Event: Nepal Earthquake
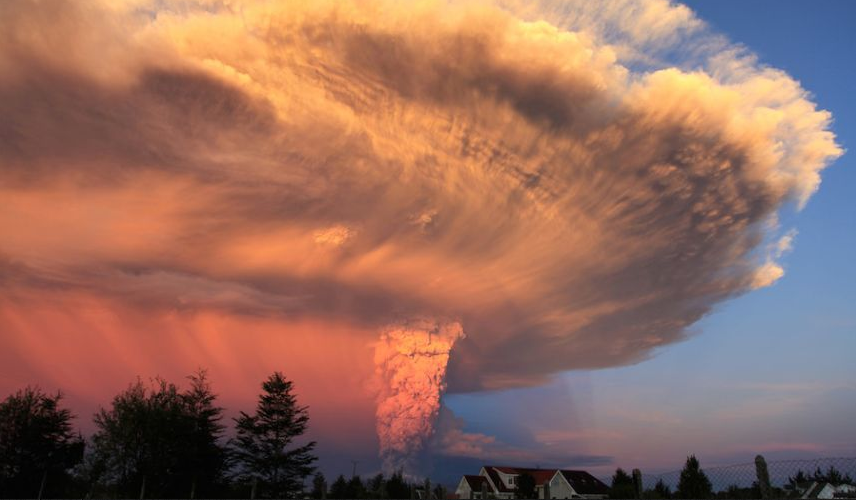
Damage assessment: no_damage